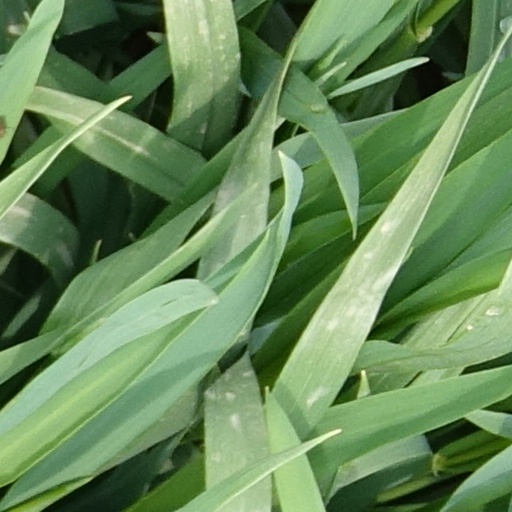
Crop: wheat